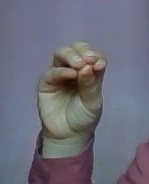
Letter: ha